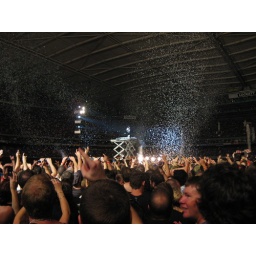
guitar solo in let there be rock